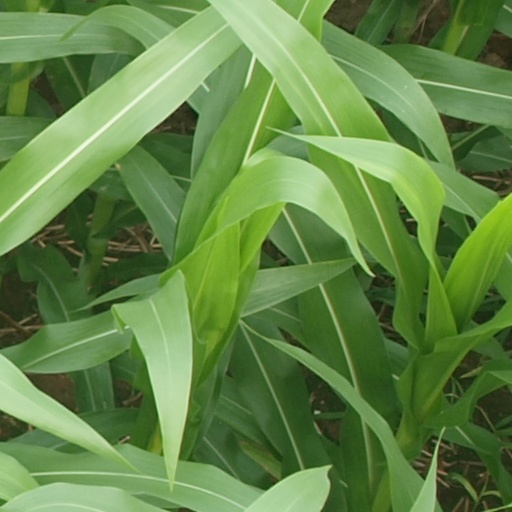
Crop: maize; corn